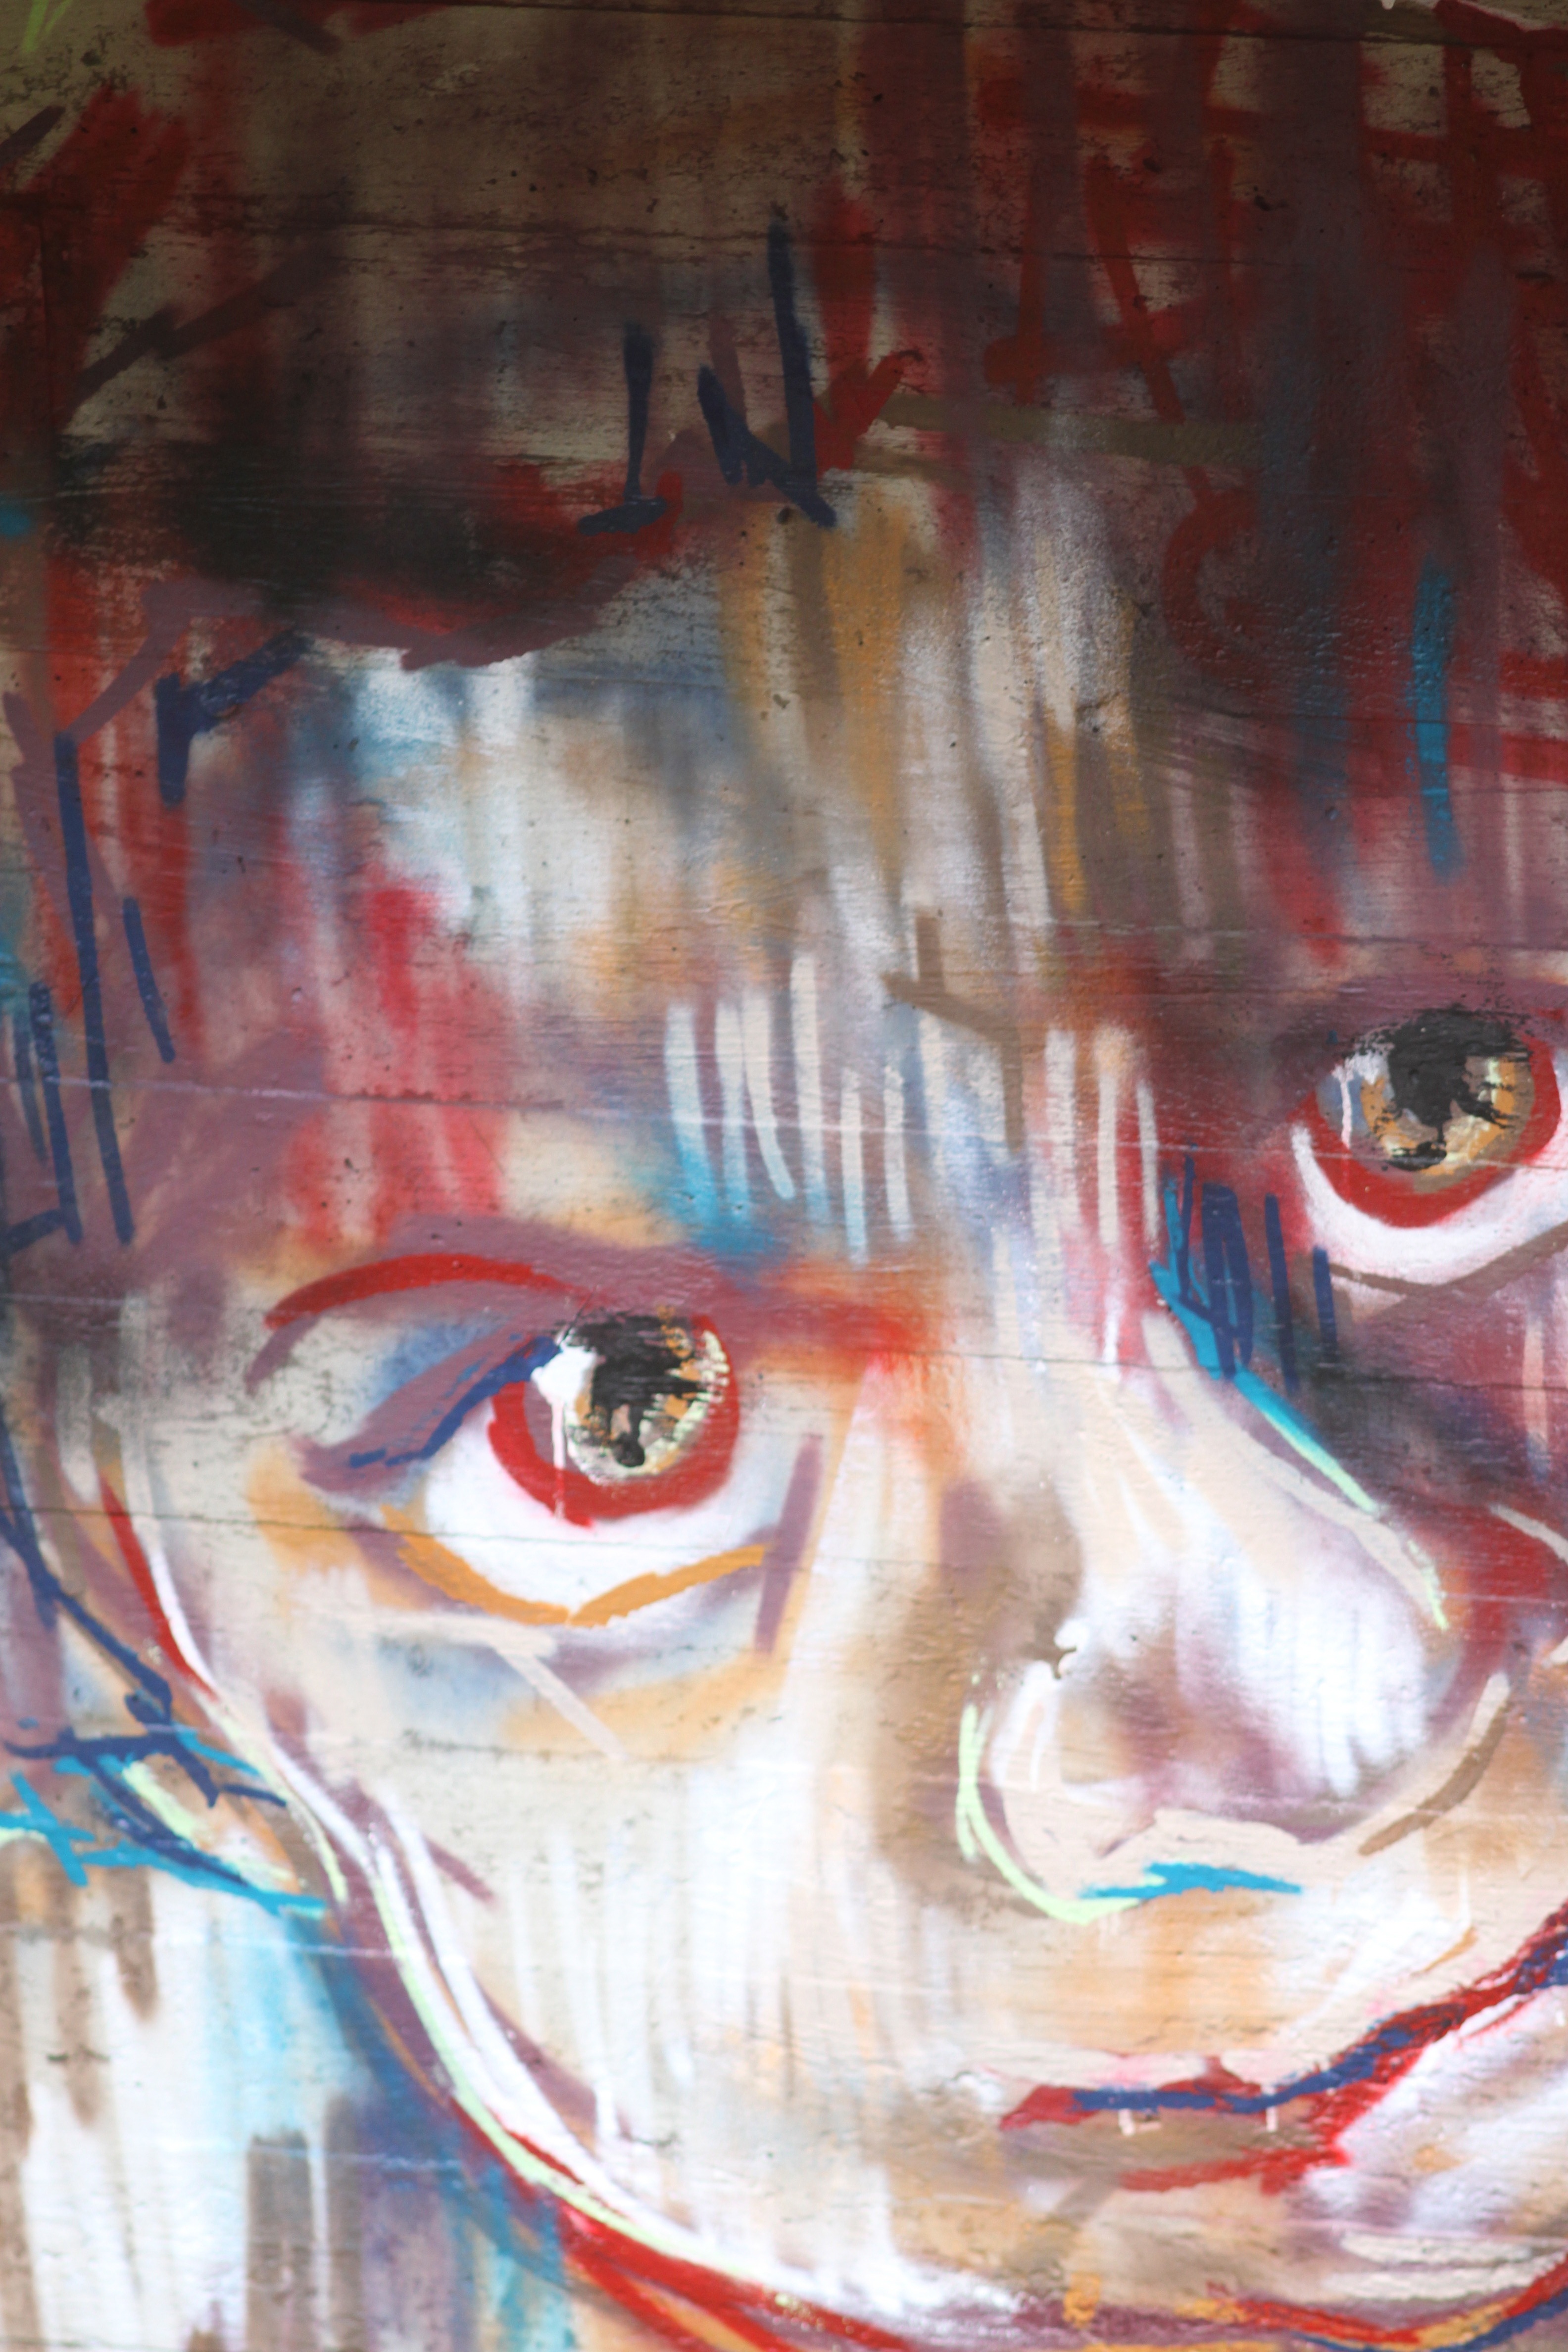
wall, color, graffiti, painting, art, sketch, illustration, modern art, acrylic paint, a child's face